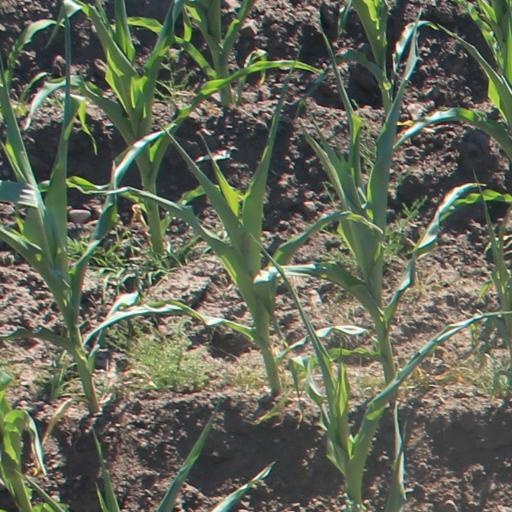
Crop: maize; corn